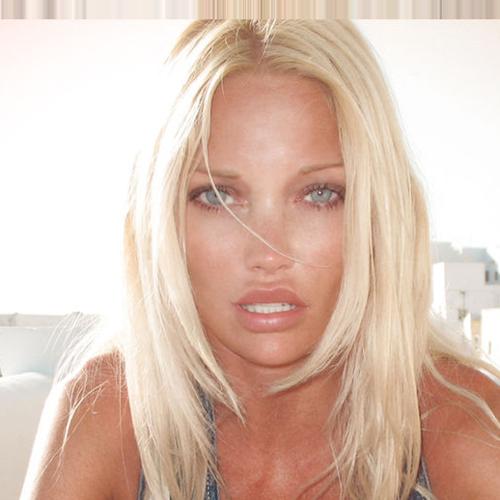
Age: 37